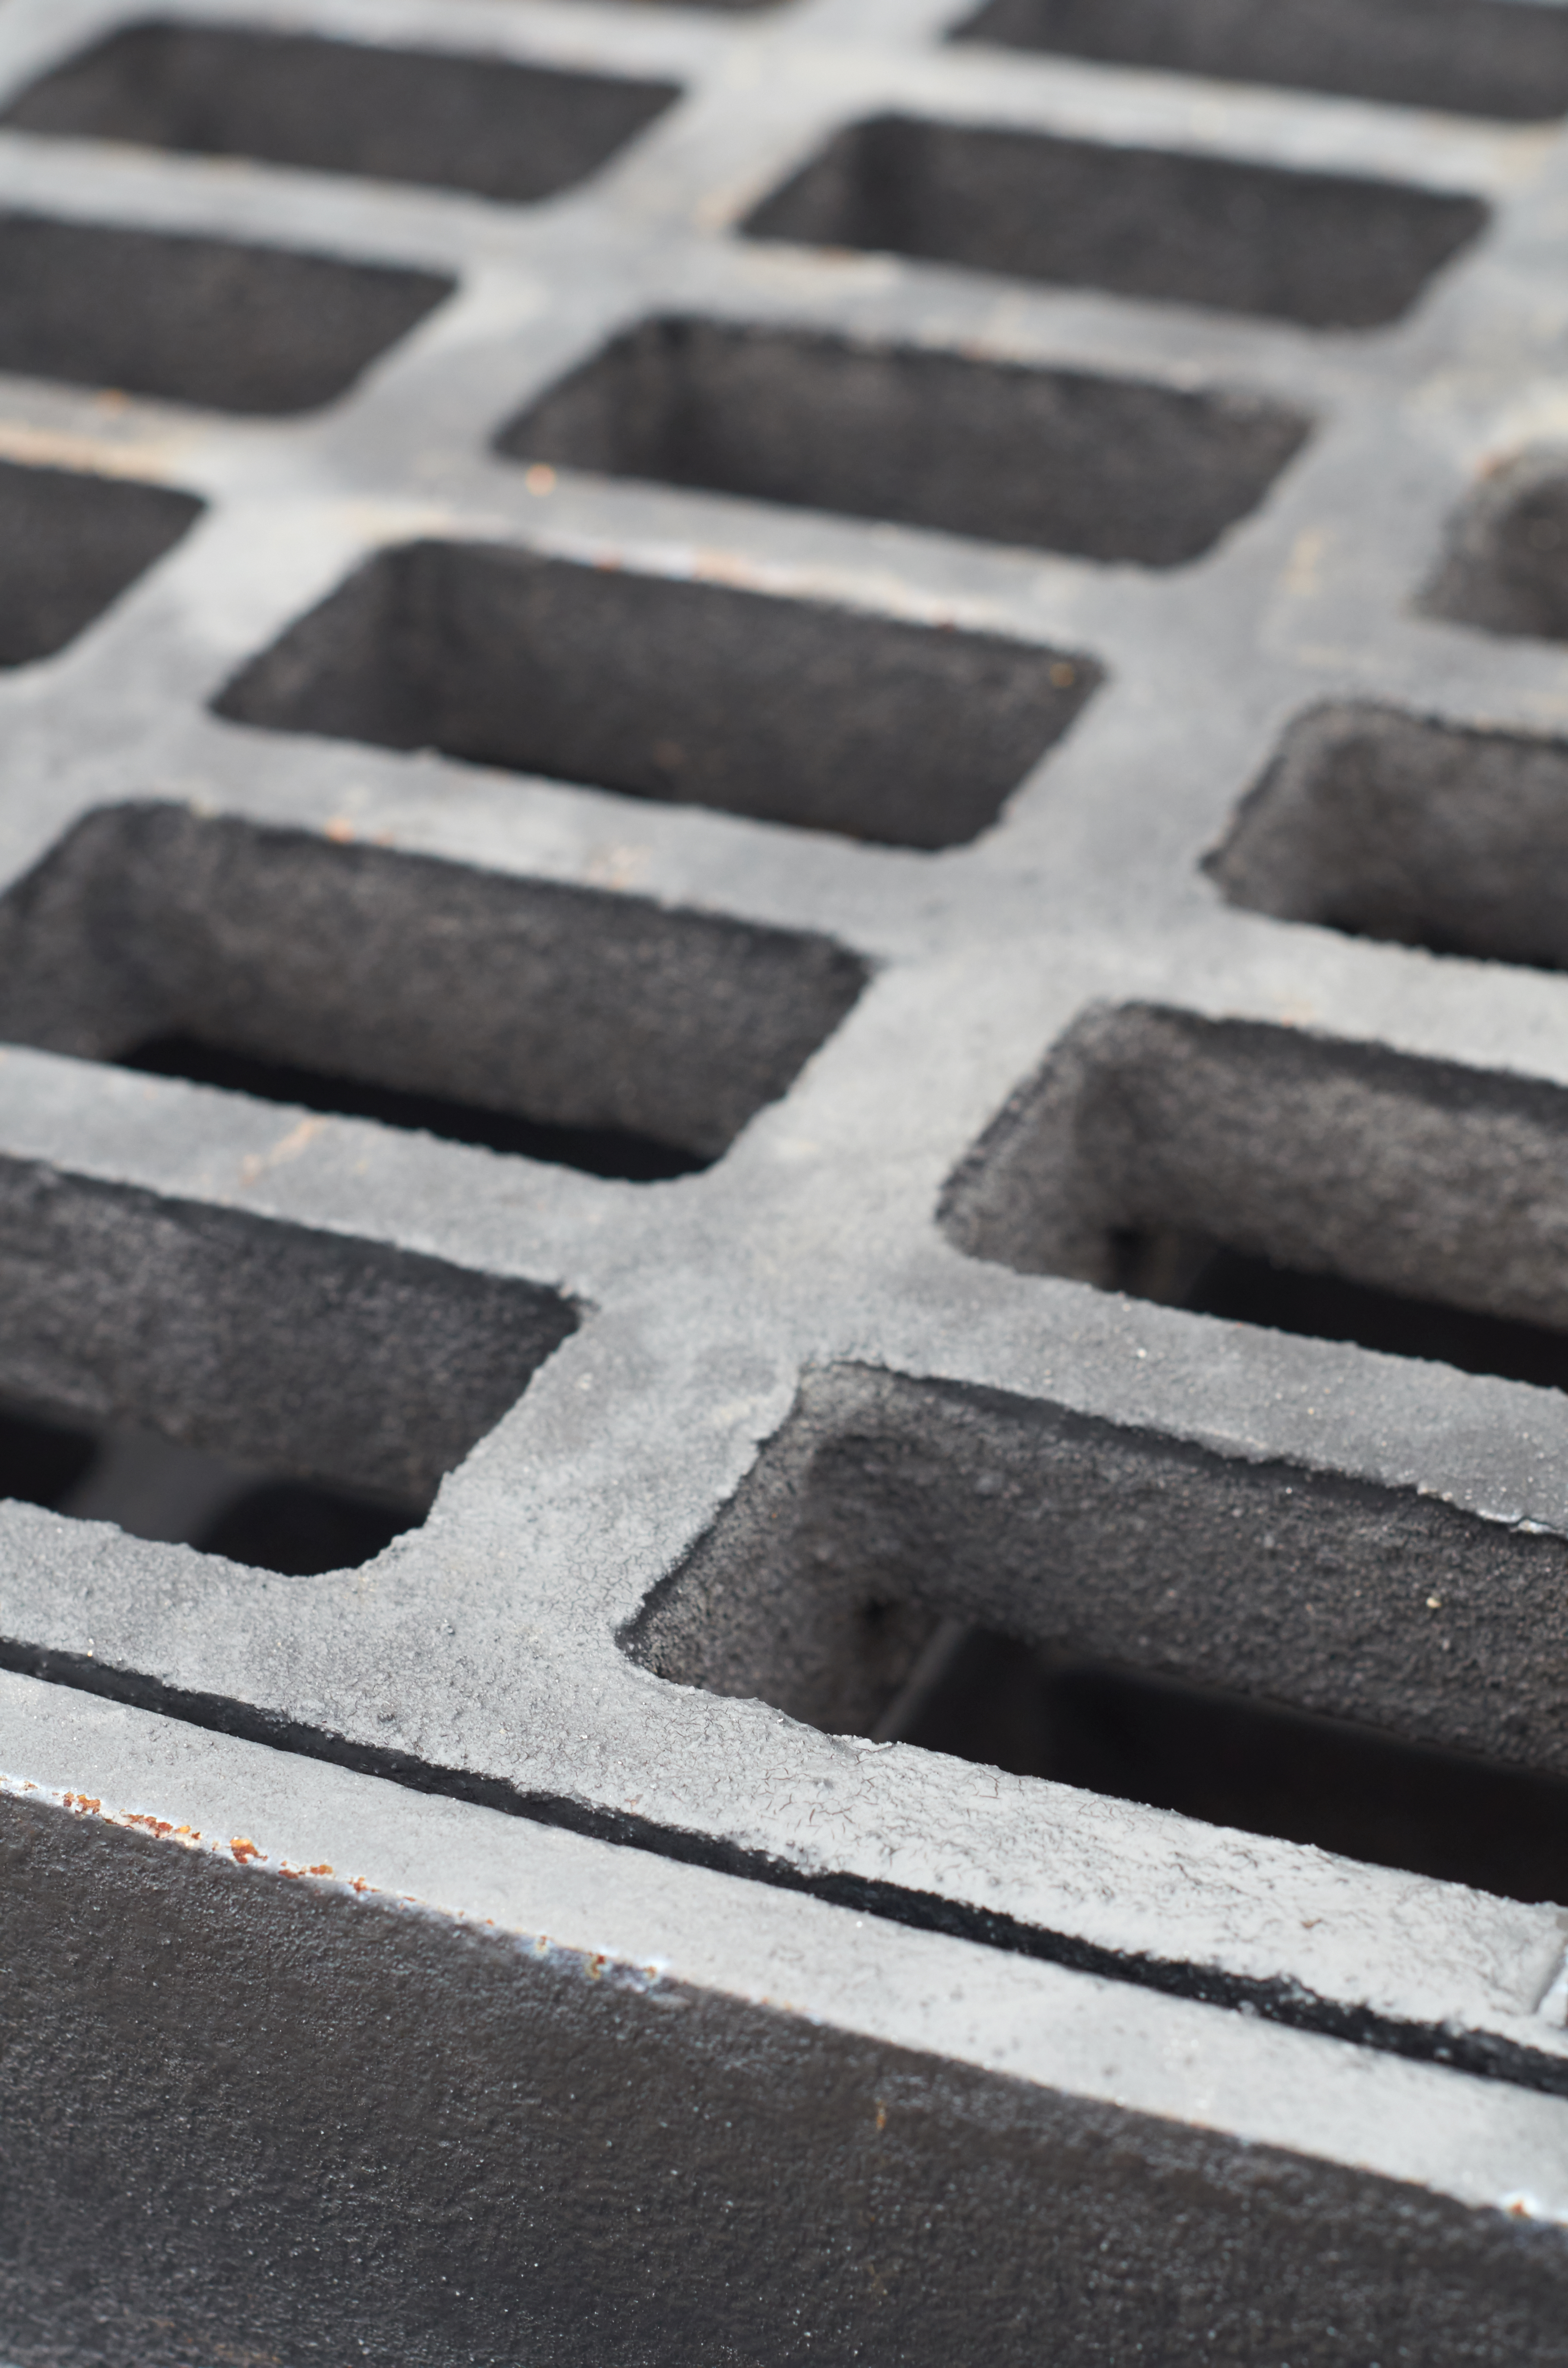
grey, wood, line, automotive tire, peripheral, font, office equipment, road surface, gas, rectangle, pattern, symmetry, engineering, metal, composite material, electronic instrument, monochrome photography, audio equipment, monochrome, soil, steel, computer keyboard, flooring, input device, concrete